Absorption (acoustics)

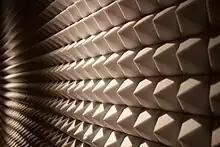
An example of a material in which absorption can observed: sound absorbing foam, also known as acoustic foam.

In acoustics, absorption refers to the process by which a material, structure, or object takes in sound energy when sound waves are encountered, as opposed to reflecting the energy. Part of the absorbed energy is transformed into heat and part is transmitted through the absorbing body. The energy transformed into heat is said to have been 'lost'.